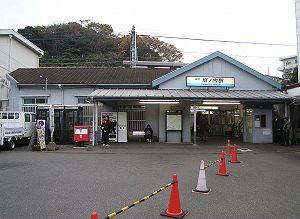
La gare de Horinouchi est une gare ferroviaire de la ville de Yokosuka, dans la préfecture de Kanagawa au Japon. La gare est exploitée par la compagnie Keikyū.